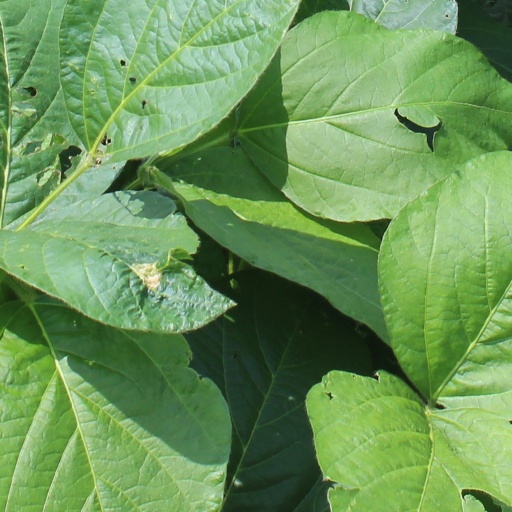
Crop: soybean